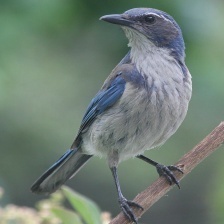
Species: CHARA DE COLLAR
Scientific name: CYANOLYCA ARMILLATA